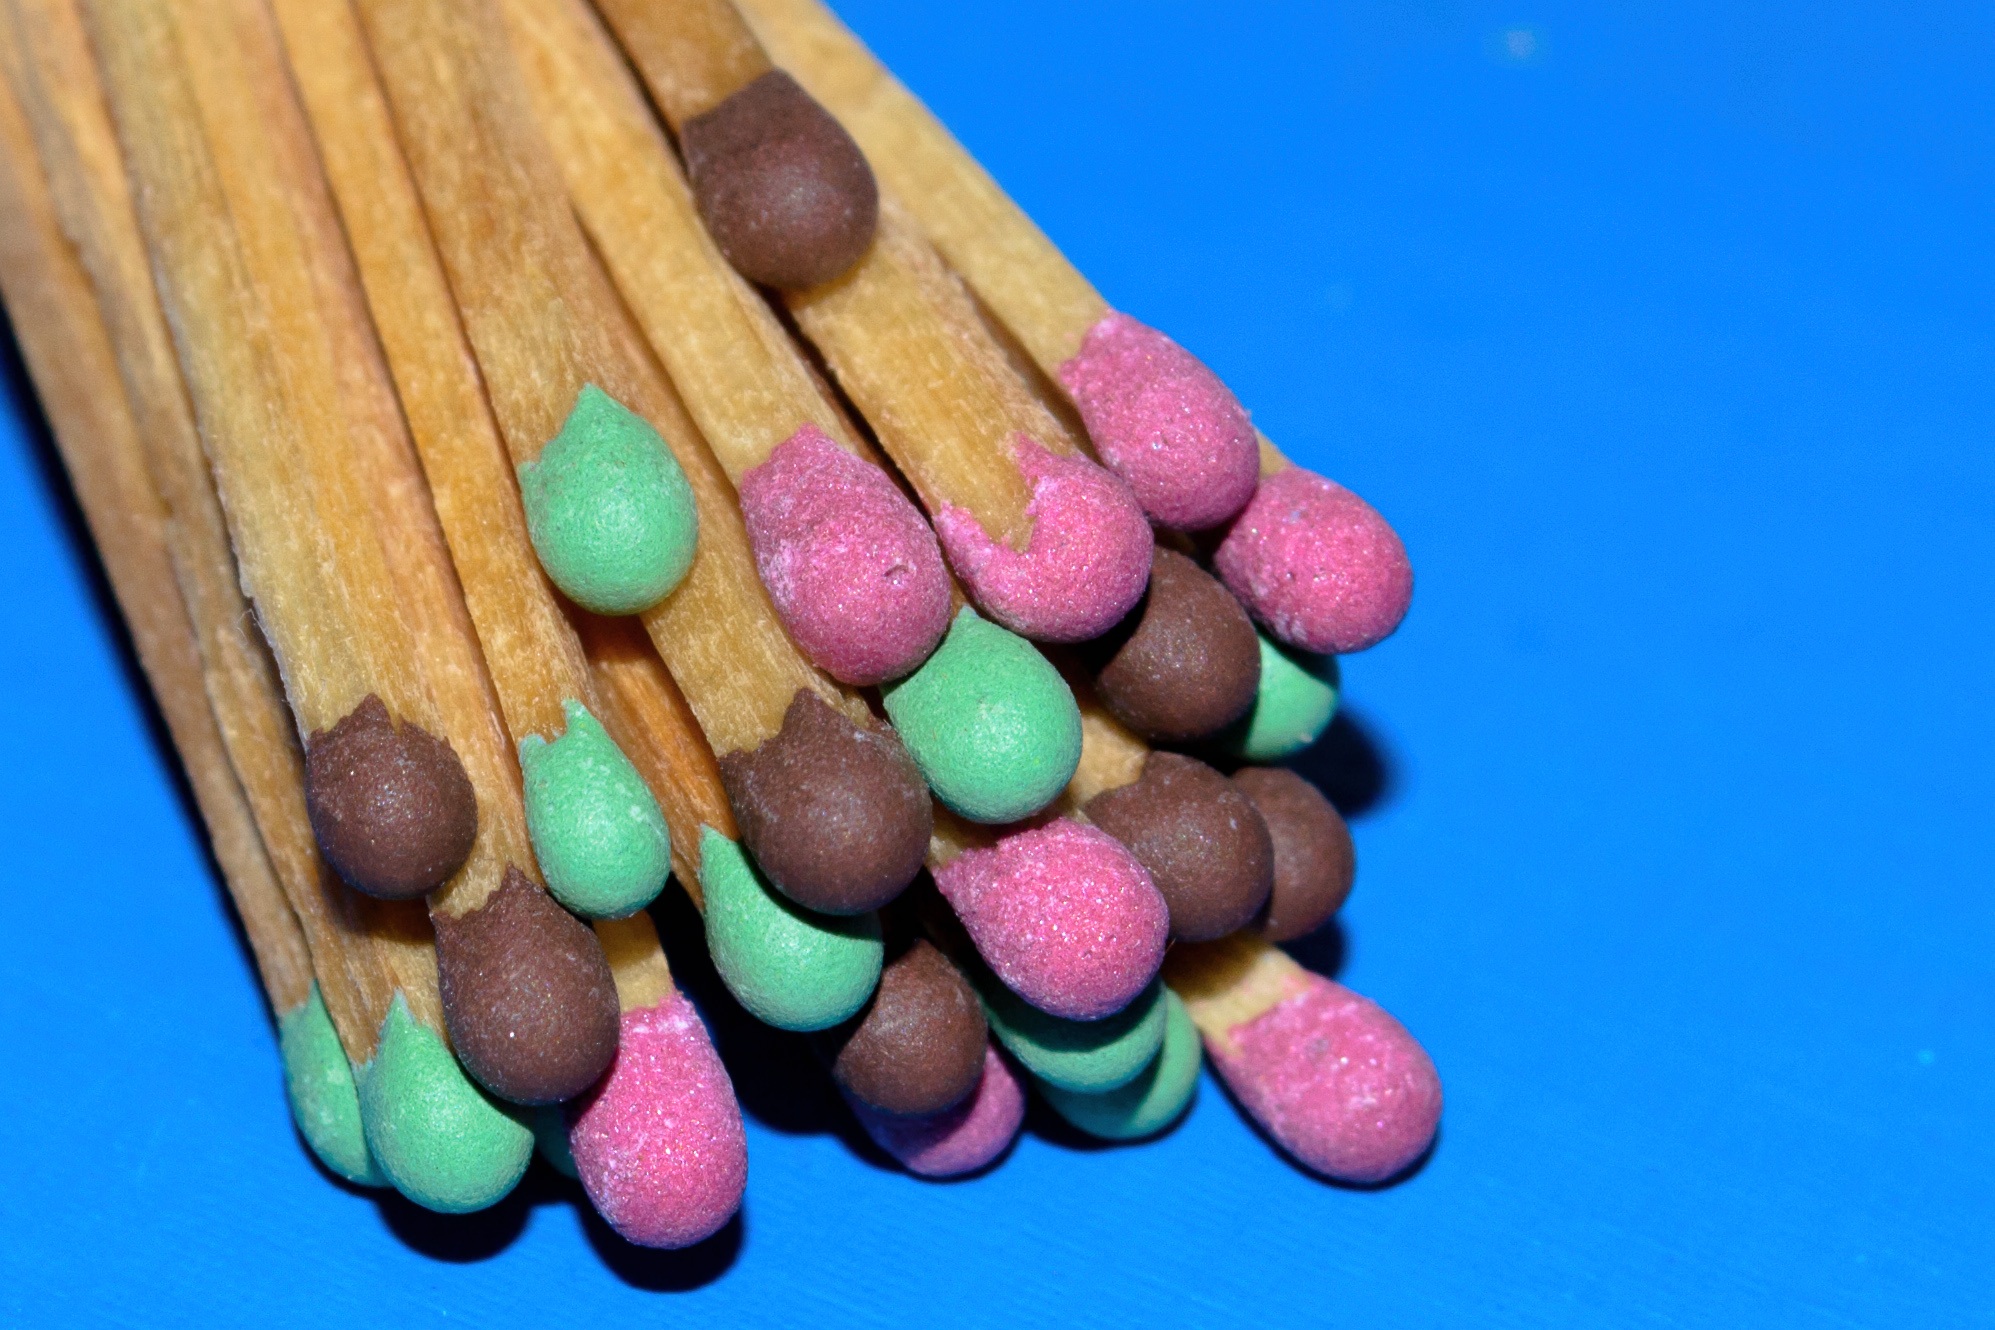
hand, tree, finger, food, color, match, matches, match green, pink match, match multi colored, match color